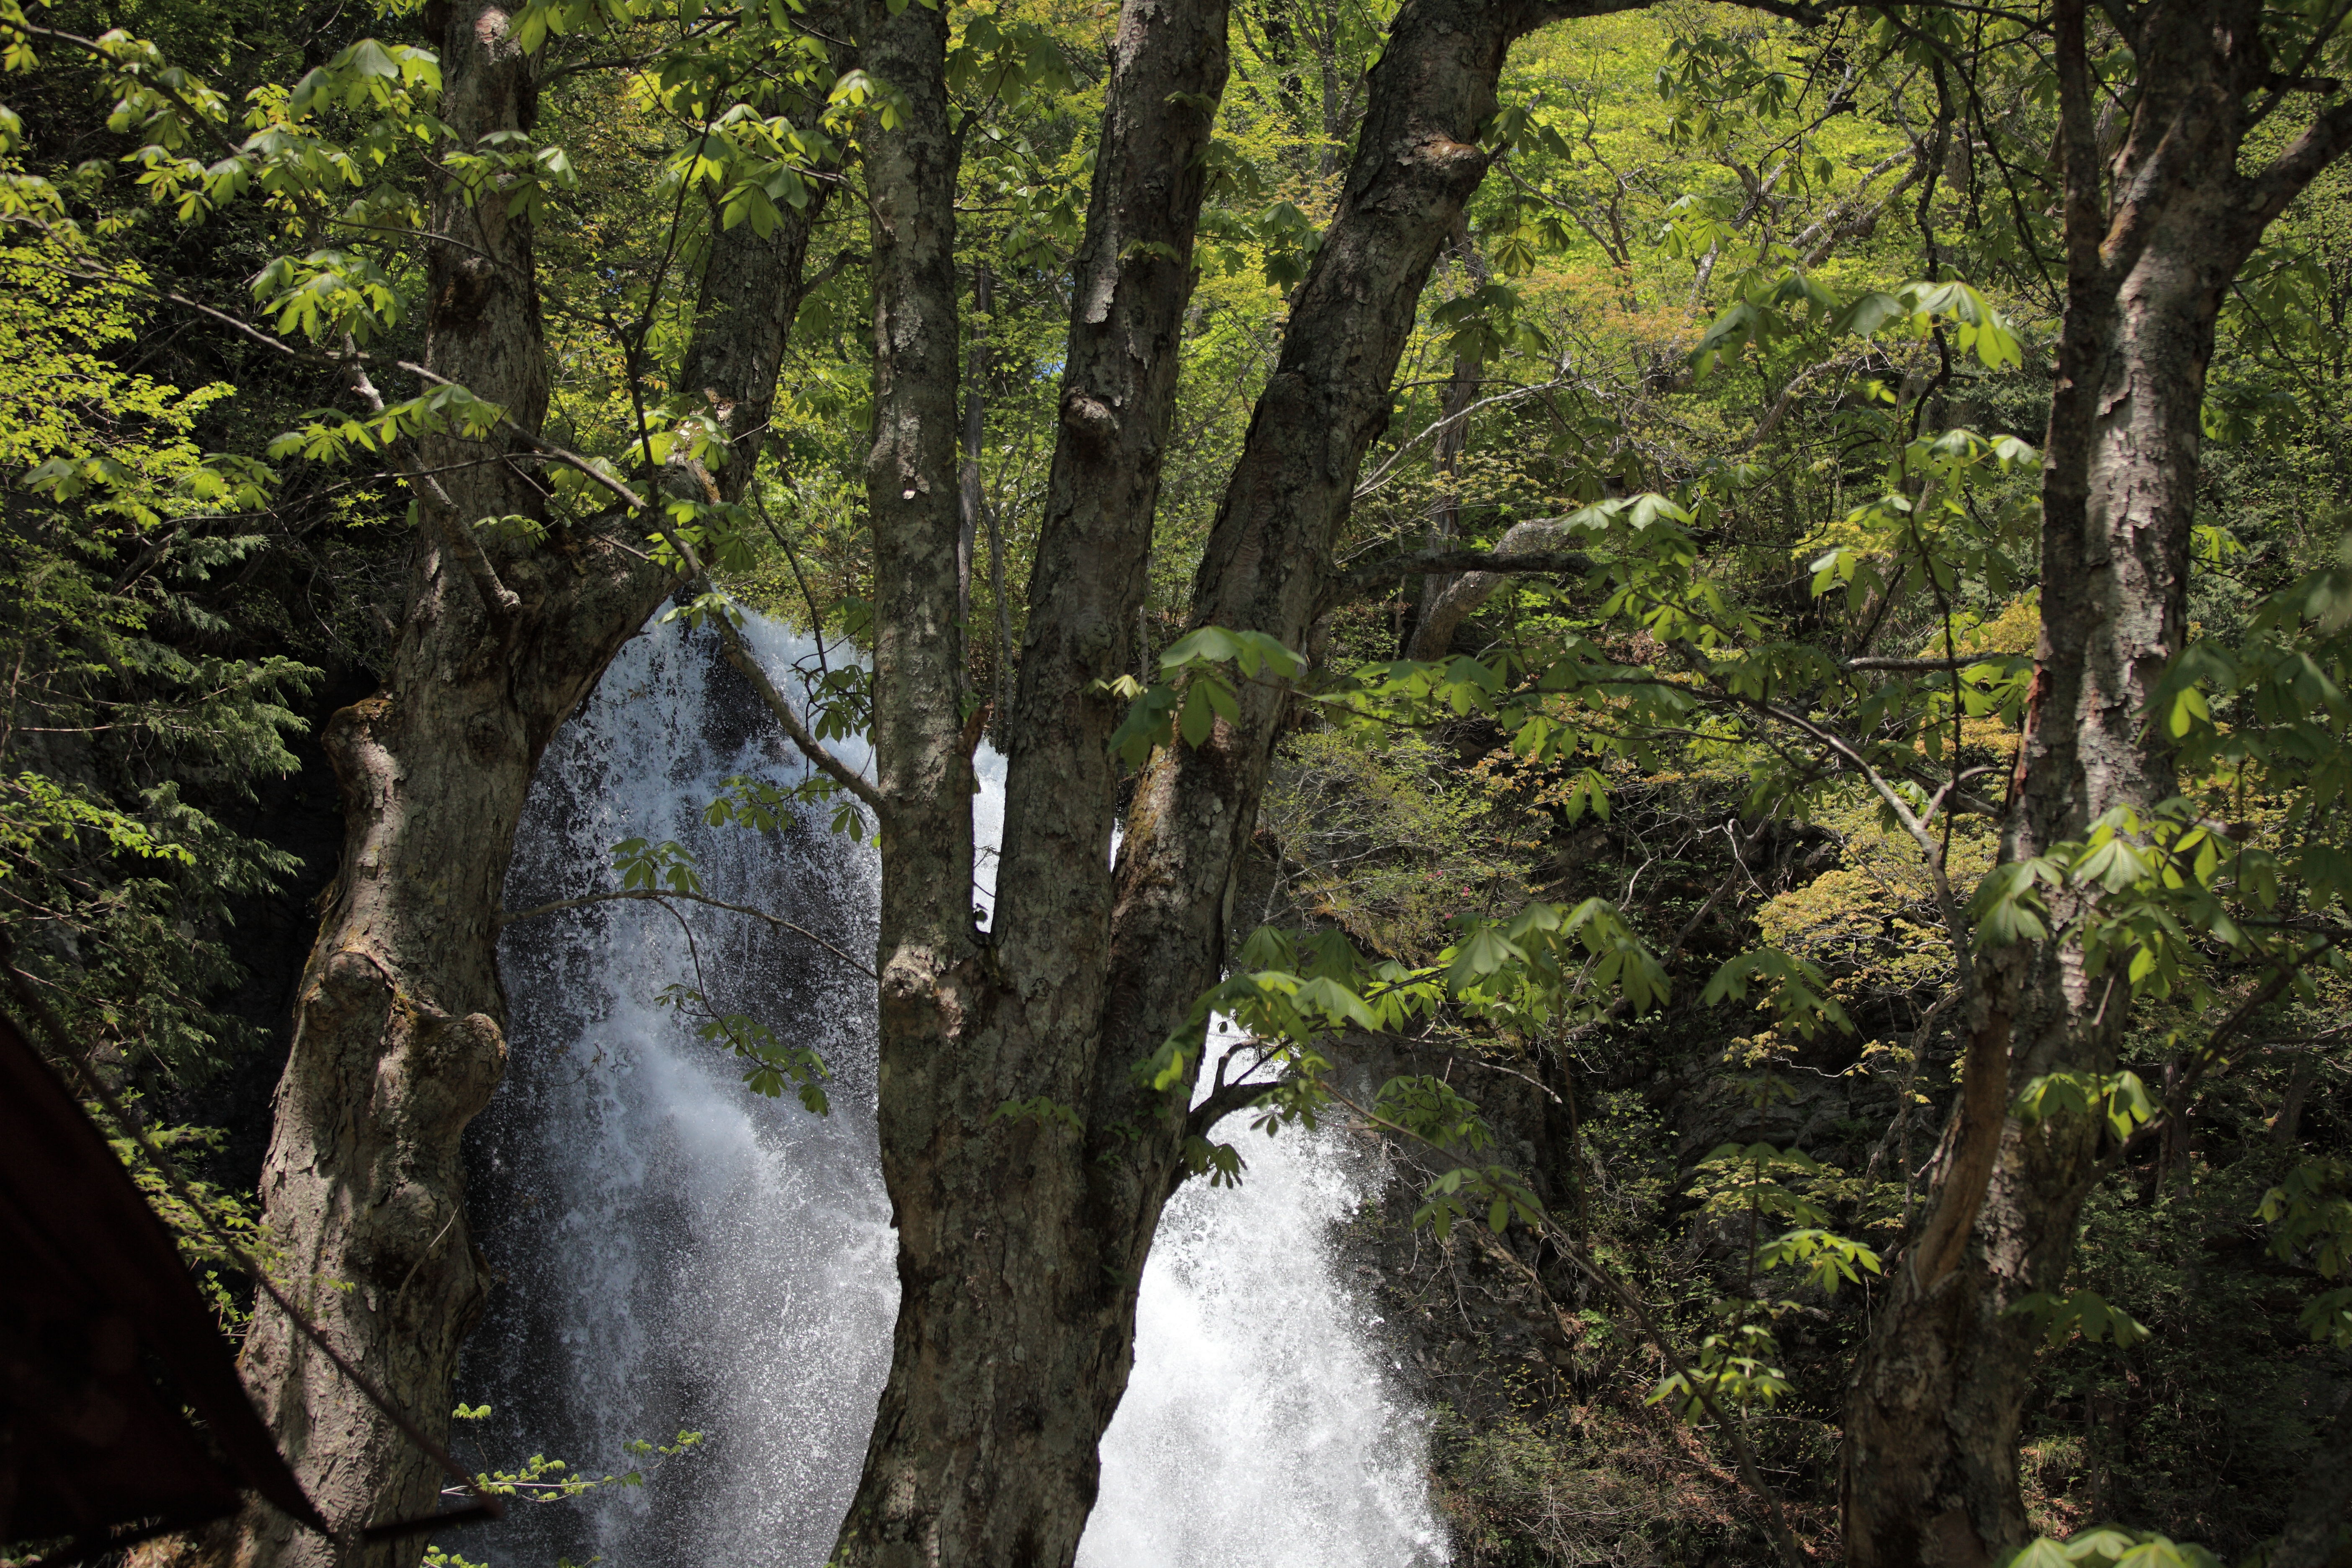
tree, nature, forest, rock, waterfall, wilderness, trail, stream, high, jungle, cool image, vegetation, rainforest, ravine, 5d, hires, woodland, habitat, i, markii, water feature, hi, res, resolution, fukushima, yamagun, onogawafudohtaki, old growth forest, natural environment, woody plant